Turnford Brook

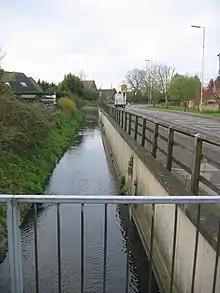
Turnford Brook at Turnford

Turnford Brook is a minor tributary of the River Lea. The brook flows through the Borough of Broxbourne for approximately .